William Henry Metcalf

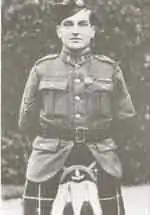

William Henry Metcalf VC, MM & Bar (29 January 1894 – 8 August 1968) was an American soldier in the Canadian Army during World War I. Metcalf was a recipient of the Victoria Cross, the highest award for gallantry in the face of the enemy that can be awarded to British and Commonwealth forces. Although Metcalf was born in the United States, Metcalf is also considered Canadian since he joined the Canadian Expeditionary Force in 1914. He is one of only seven Americans to receive the Victoria Cross.